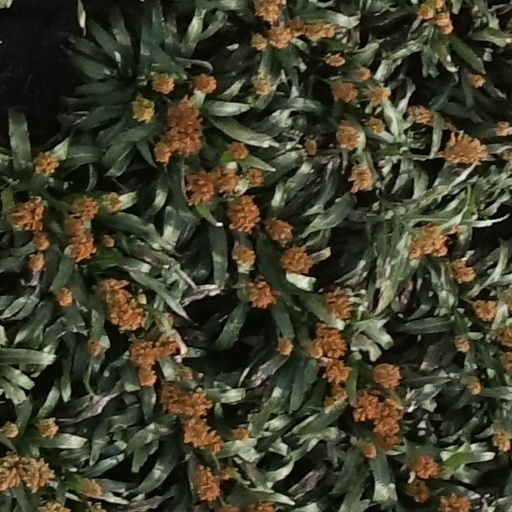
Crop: sorghum